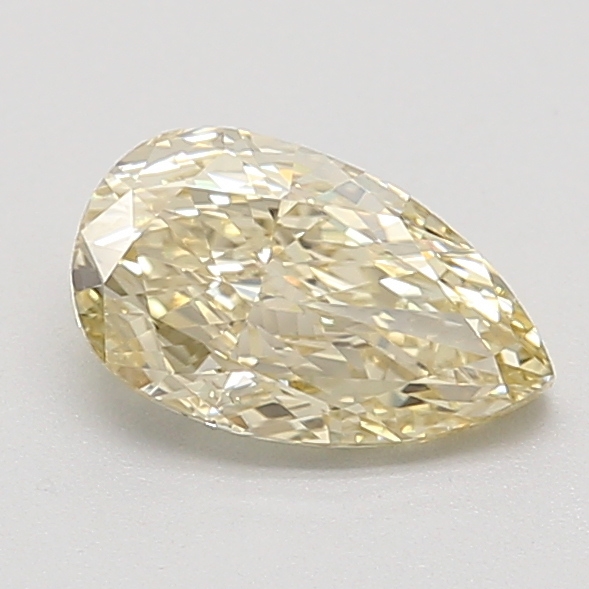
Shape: pear
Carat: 0.8
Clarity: VS2
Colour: FANCY
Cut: EX
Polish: EX
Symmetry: VG
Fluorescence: F
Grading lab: GIA
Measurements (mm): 7.97 x 4.7 x 2.73